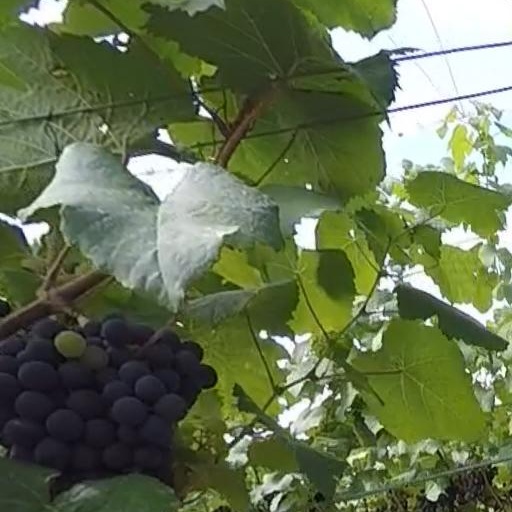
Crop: grape